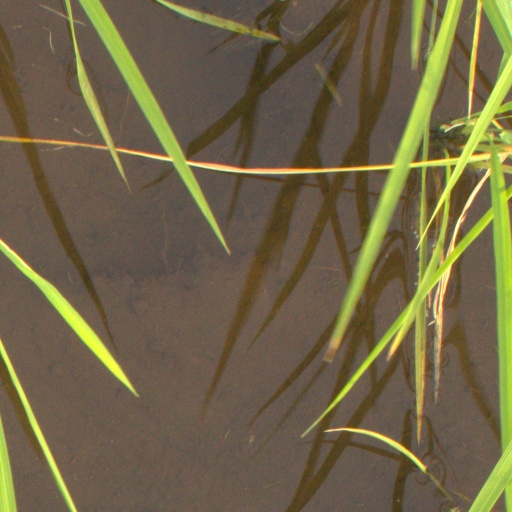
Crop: rice